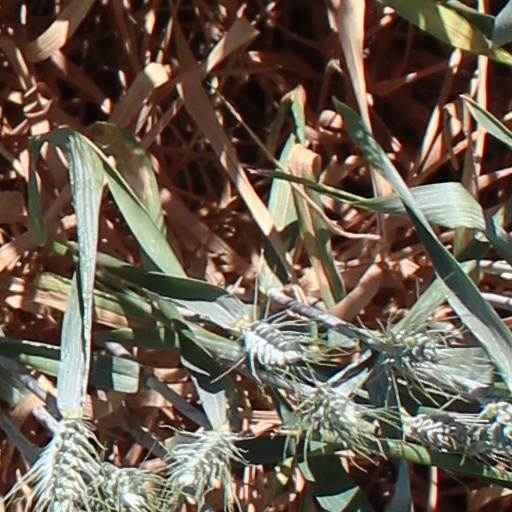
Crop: wheat